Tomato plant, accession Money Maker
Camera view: bottom (45 deg); turntable rotation: 90 degrees
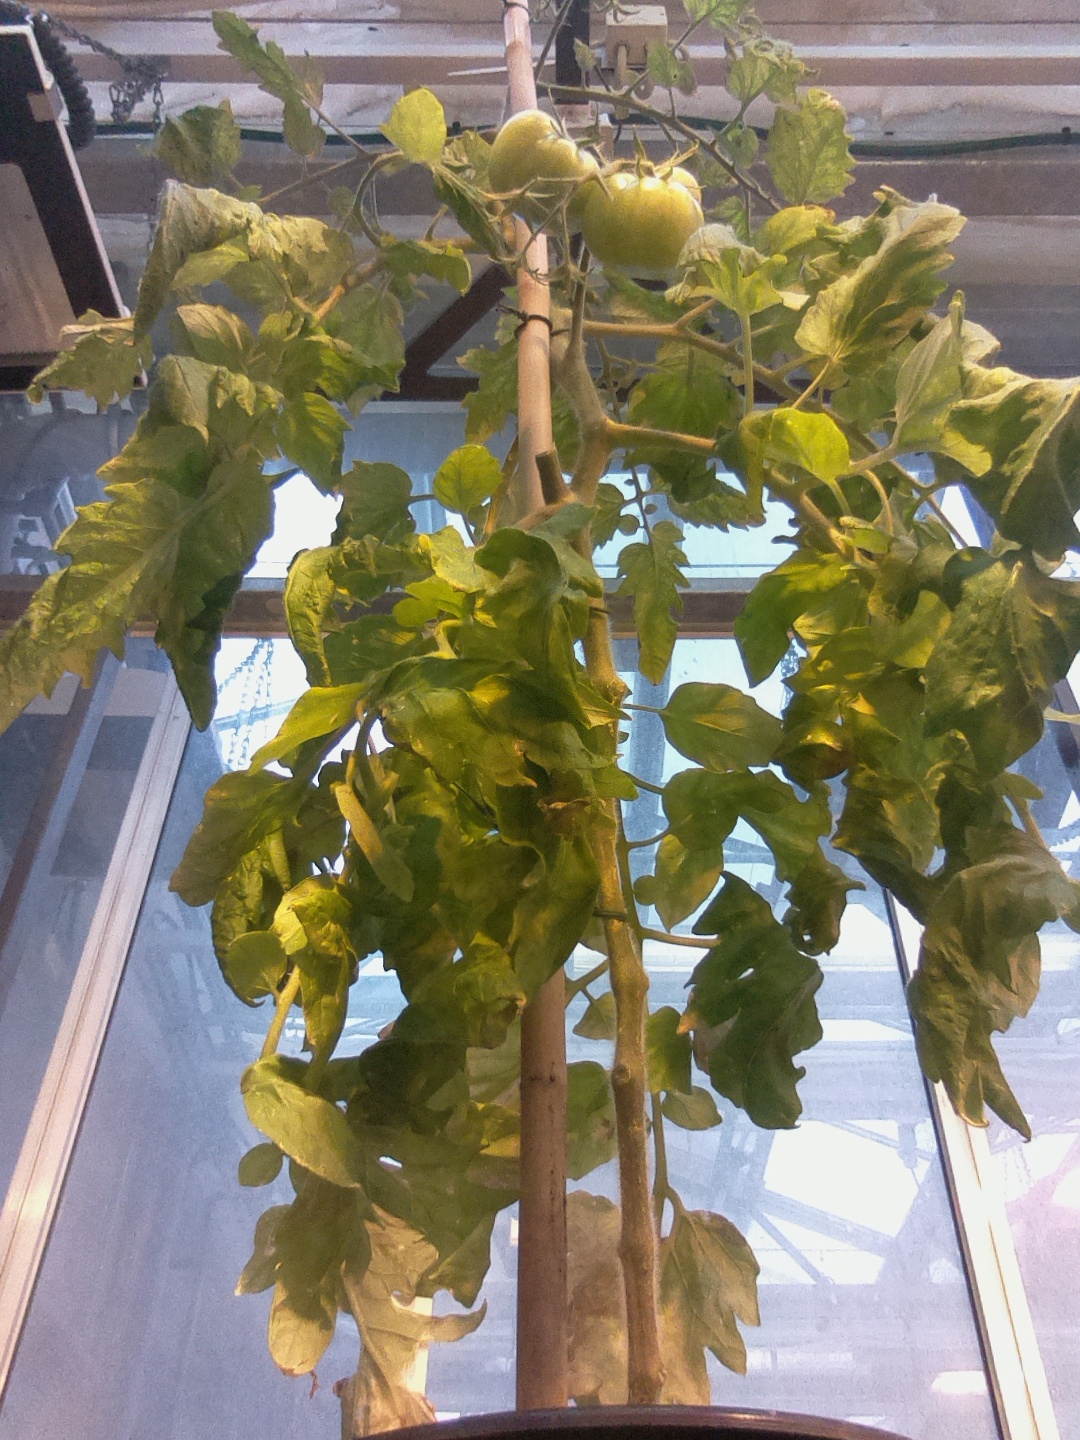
BBCH growth stage 80: fruits start showing typical ripe color (orange -> red)